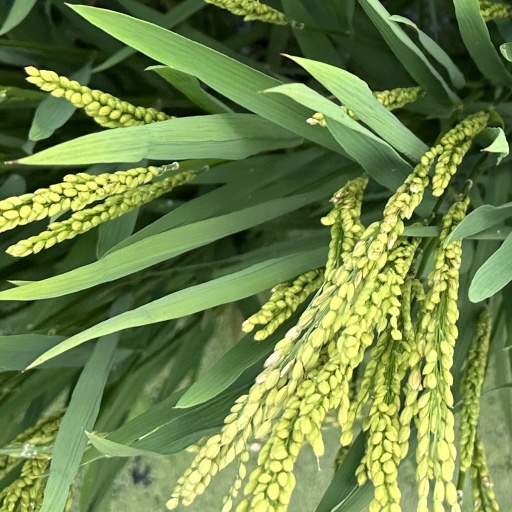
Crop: rice